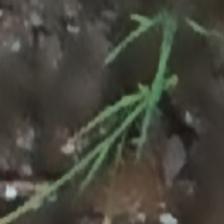
Label: single